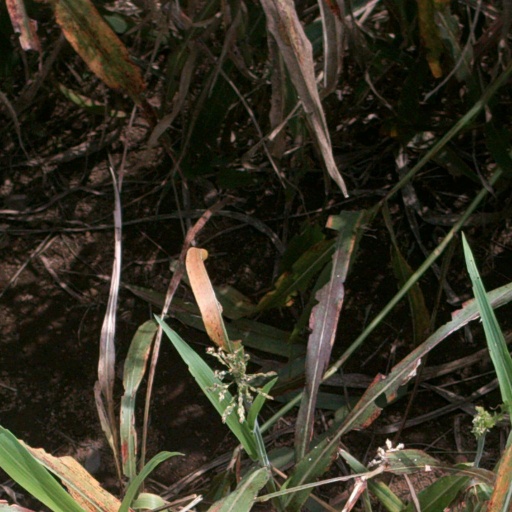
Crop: sorghum